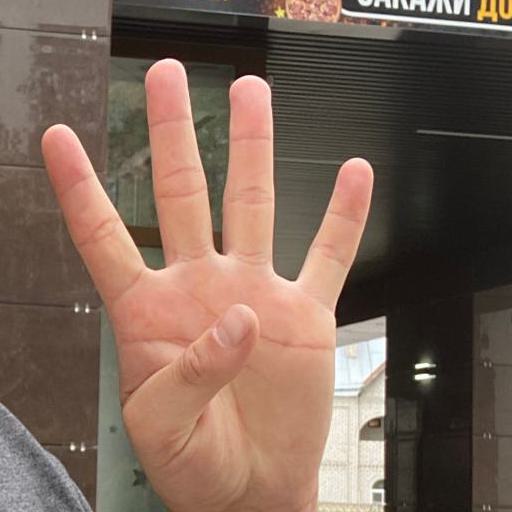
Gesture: four